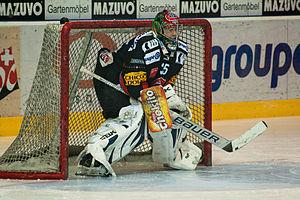
Sébastien Caron dans les buts de Fribourg-Gottéron. Match de hockey en Suisse.
Sébastien Caron est un joueur professionnel canadien de hockey sur glace évoluant à la position de gardien de but.
Amqui [amkwi] est une ville de la province de Québec, au Canada. Elle est située dans la région administrative du Bas-Saint-Laurent et dans la région touristique de la Gaspésie. Elle est le chef-lieu et la plus grande ville de la municipalité régionale de comté de La Matapédia.